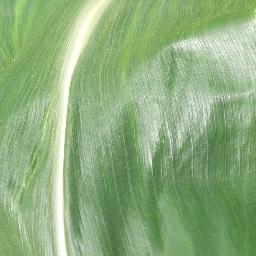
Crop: corn
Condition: (maize)_healthy